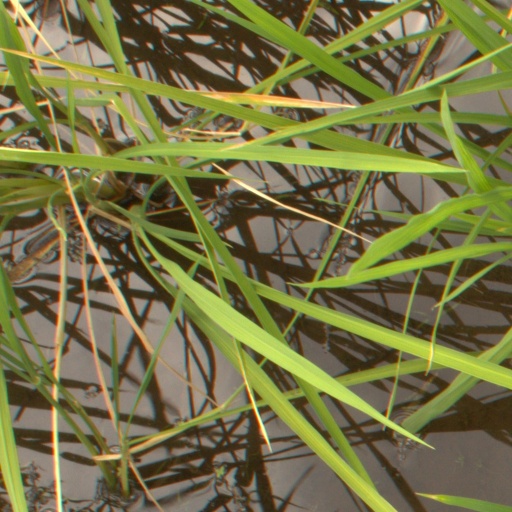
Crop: rice